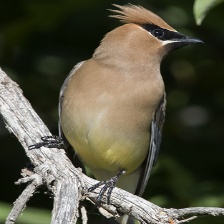
Species: CEDAR WAXWING
Scientific name: BOMBYCILLA CEDRORUM